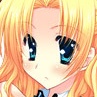
Portrait style: Anime Portrait